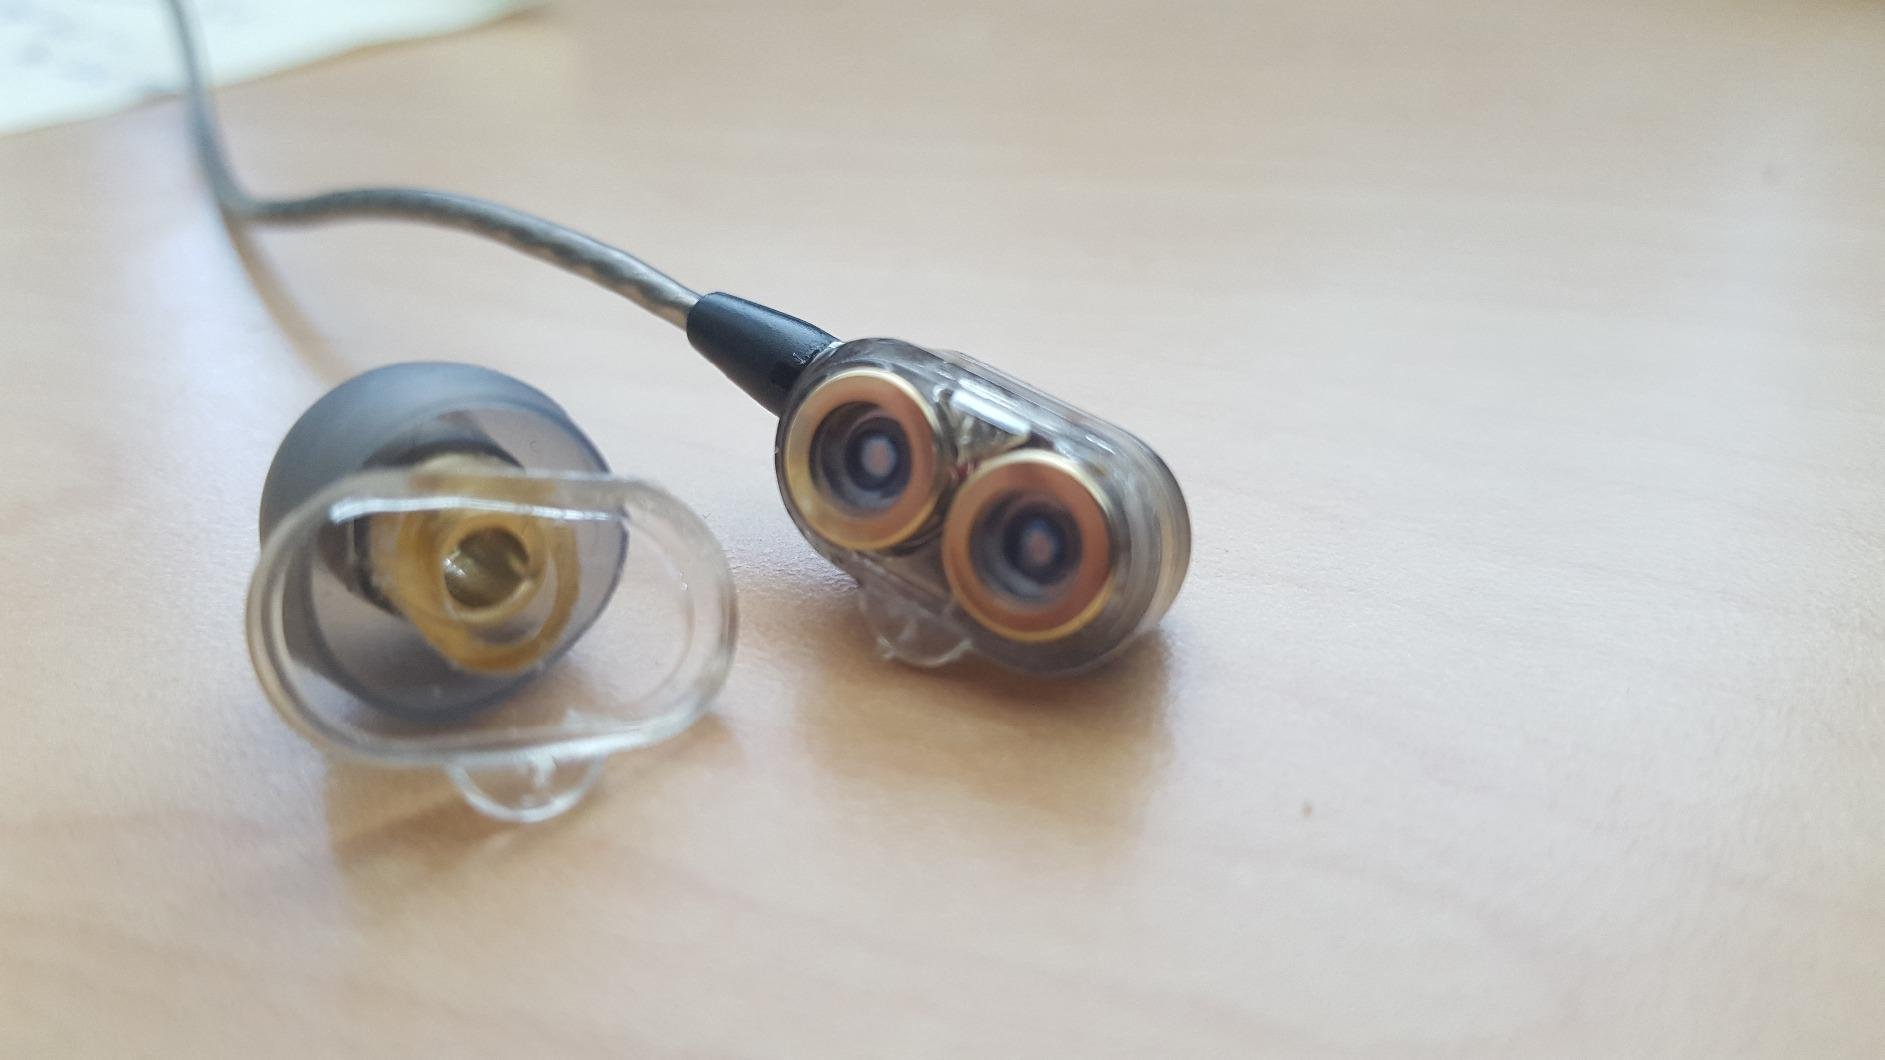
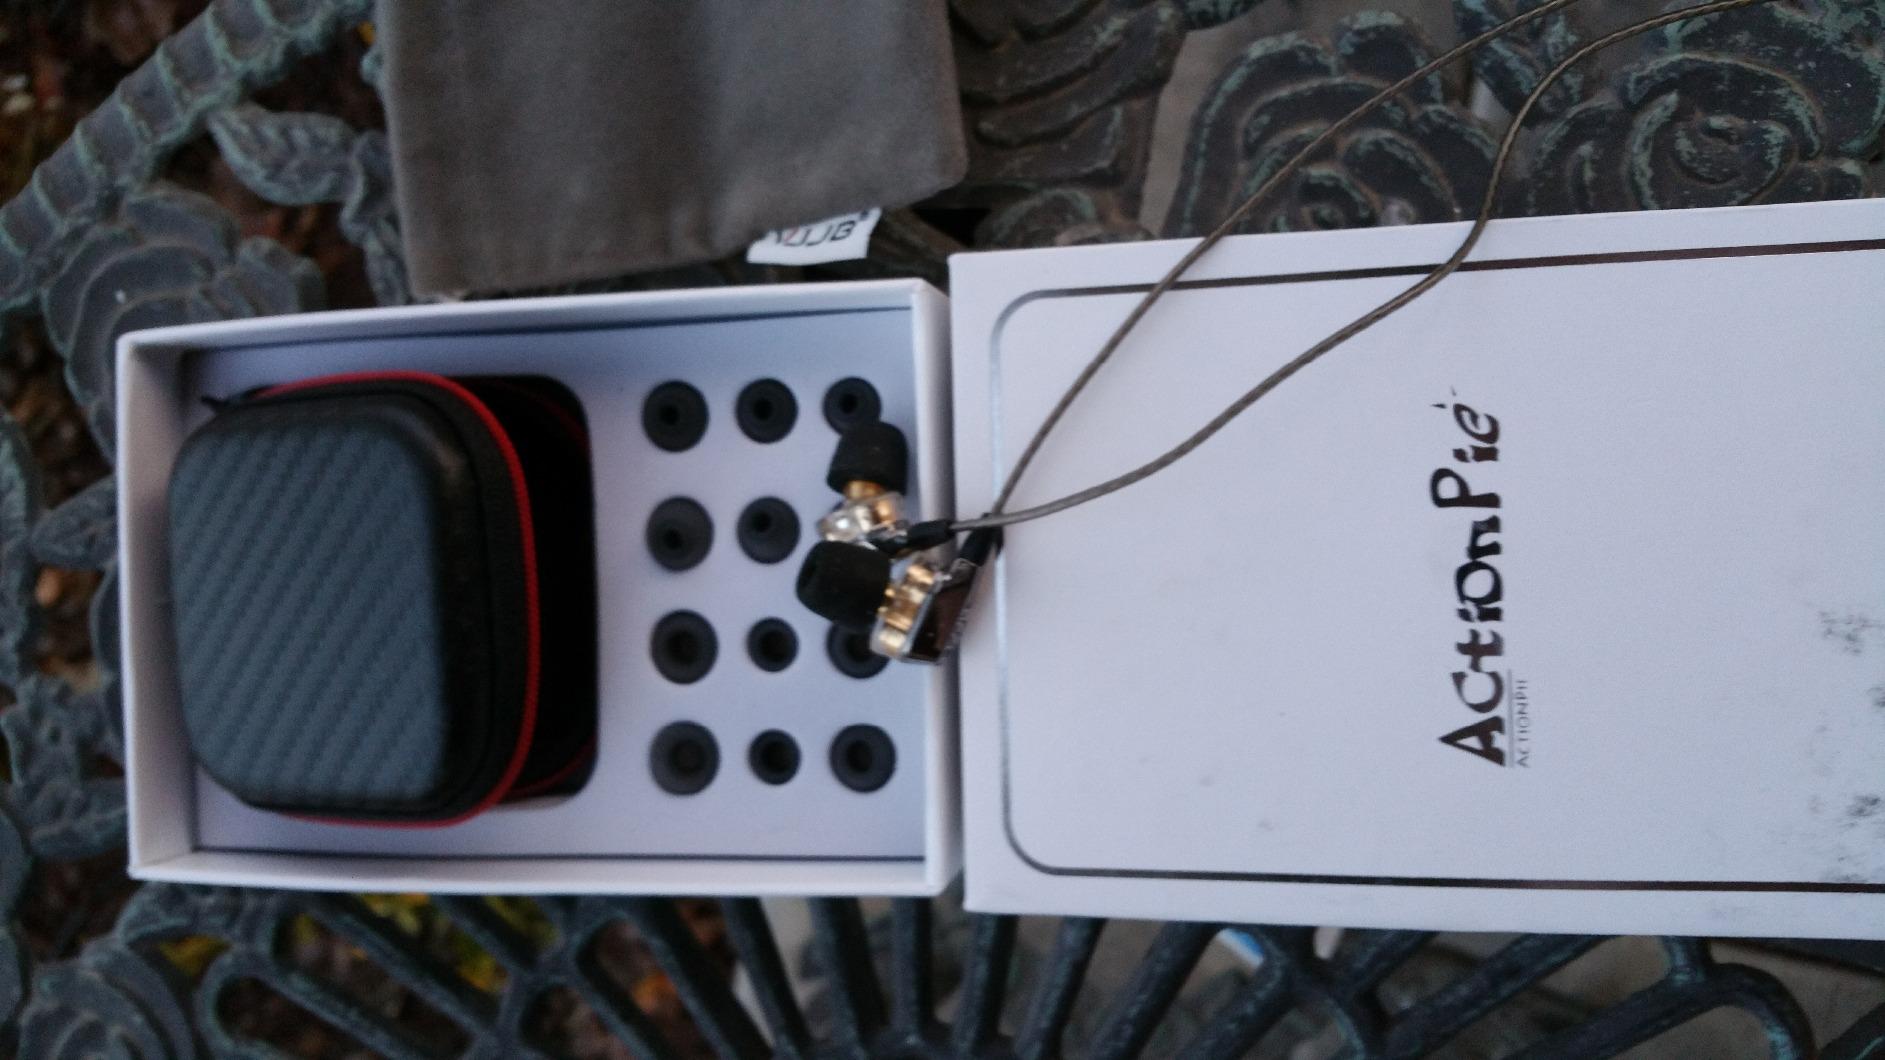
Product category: headphones
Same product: yes